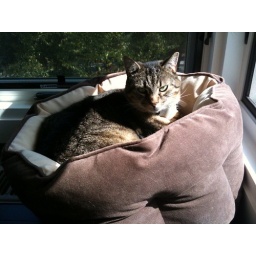
Chai is in a cat bed